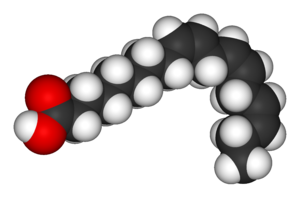
Alfalinolensyre / Rolle i ernæring og sundhed
Model af alpha-Linolenic acid
Alfalinolensyre er en flerumættet omega-3 fedtsyre. Den findes i mange planteolier og er meget vigtig for menneskets ernæring.